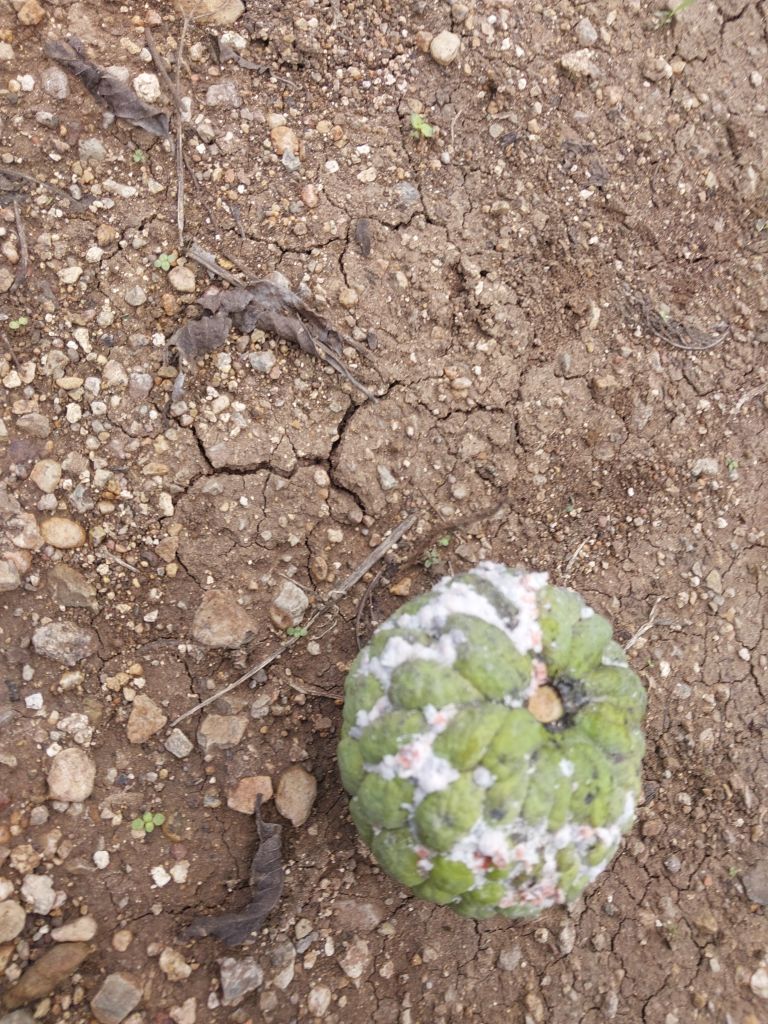
Disease label: Mealy Bug